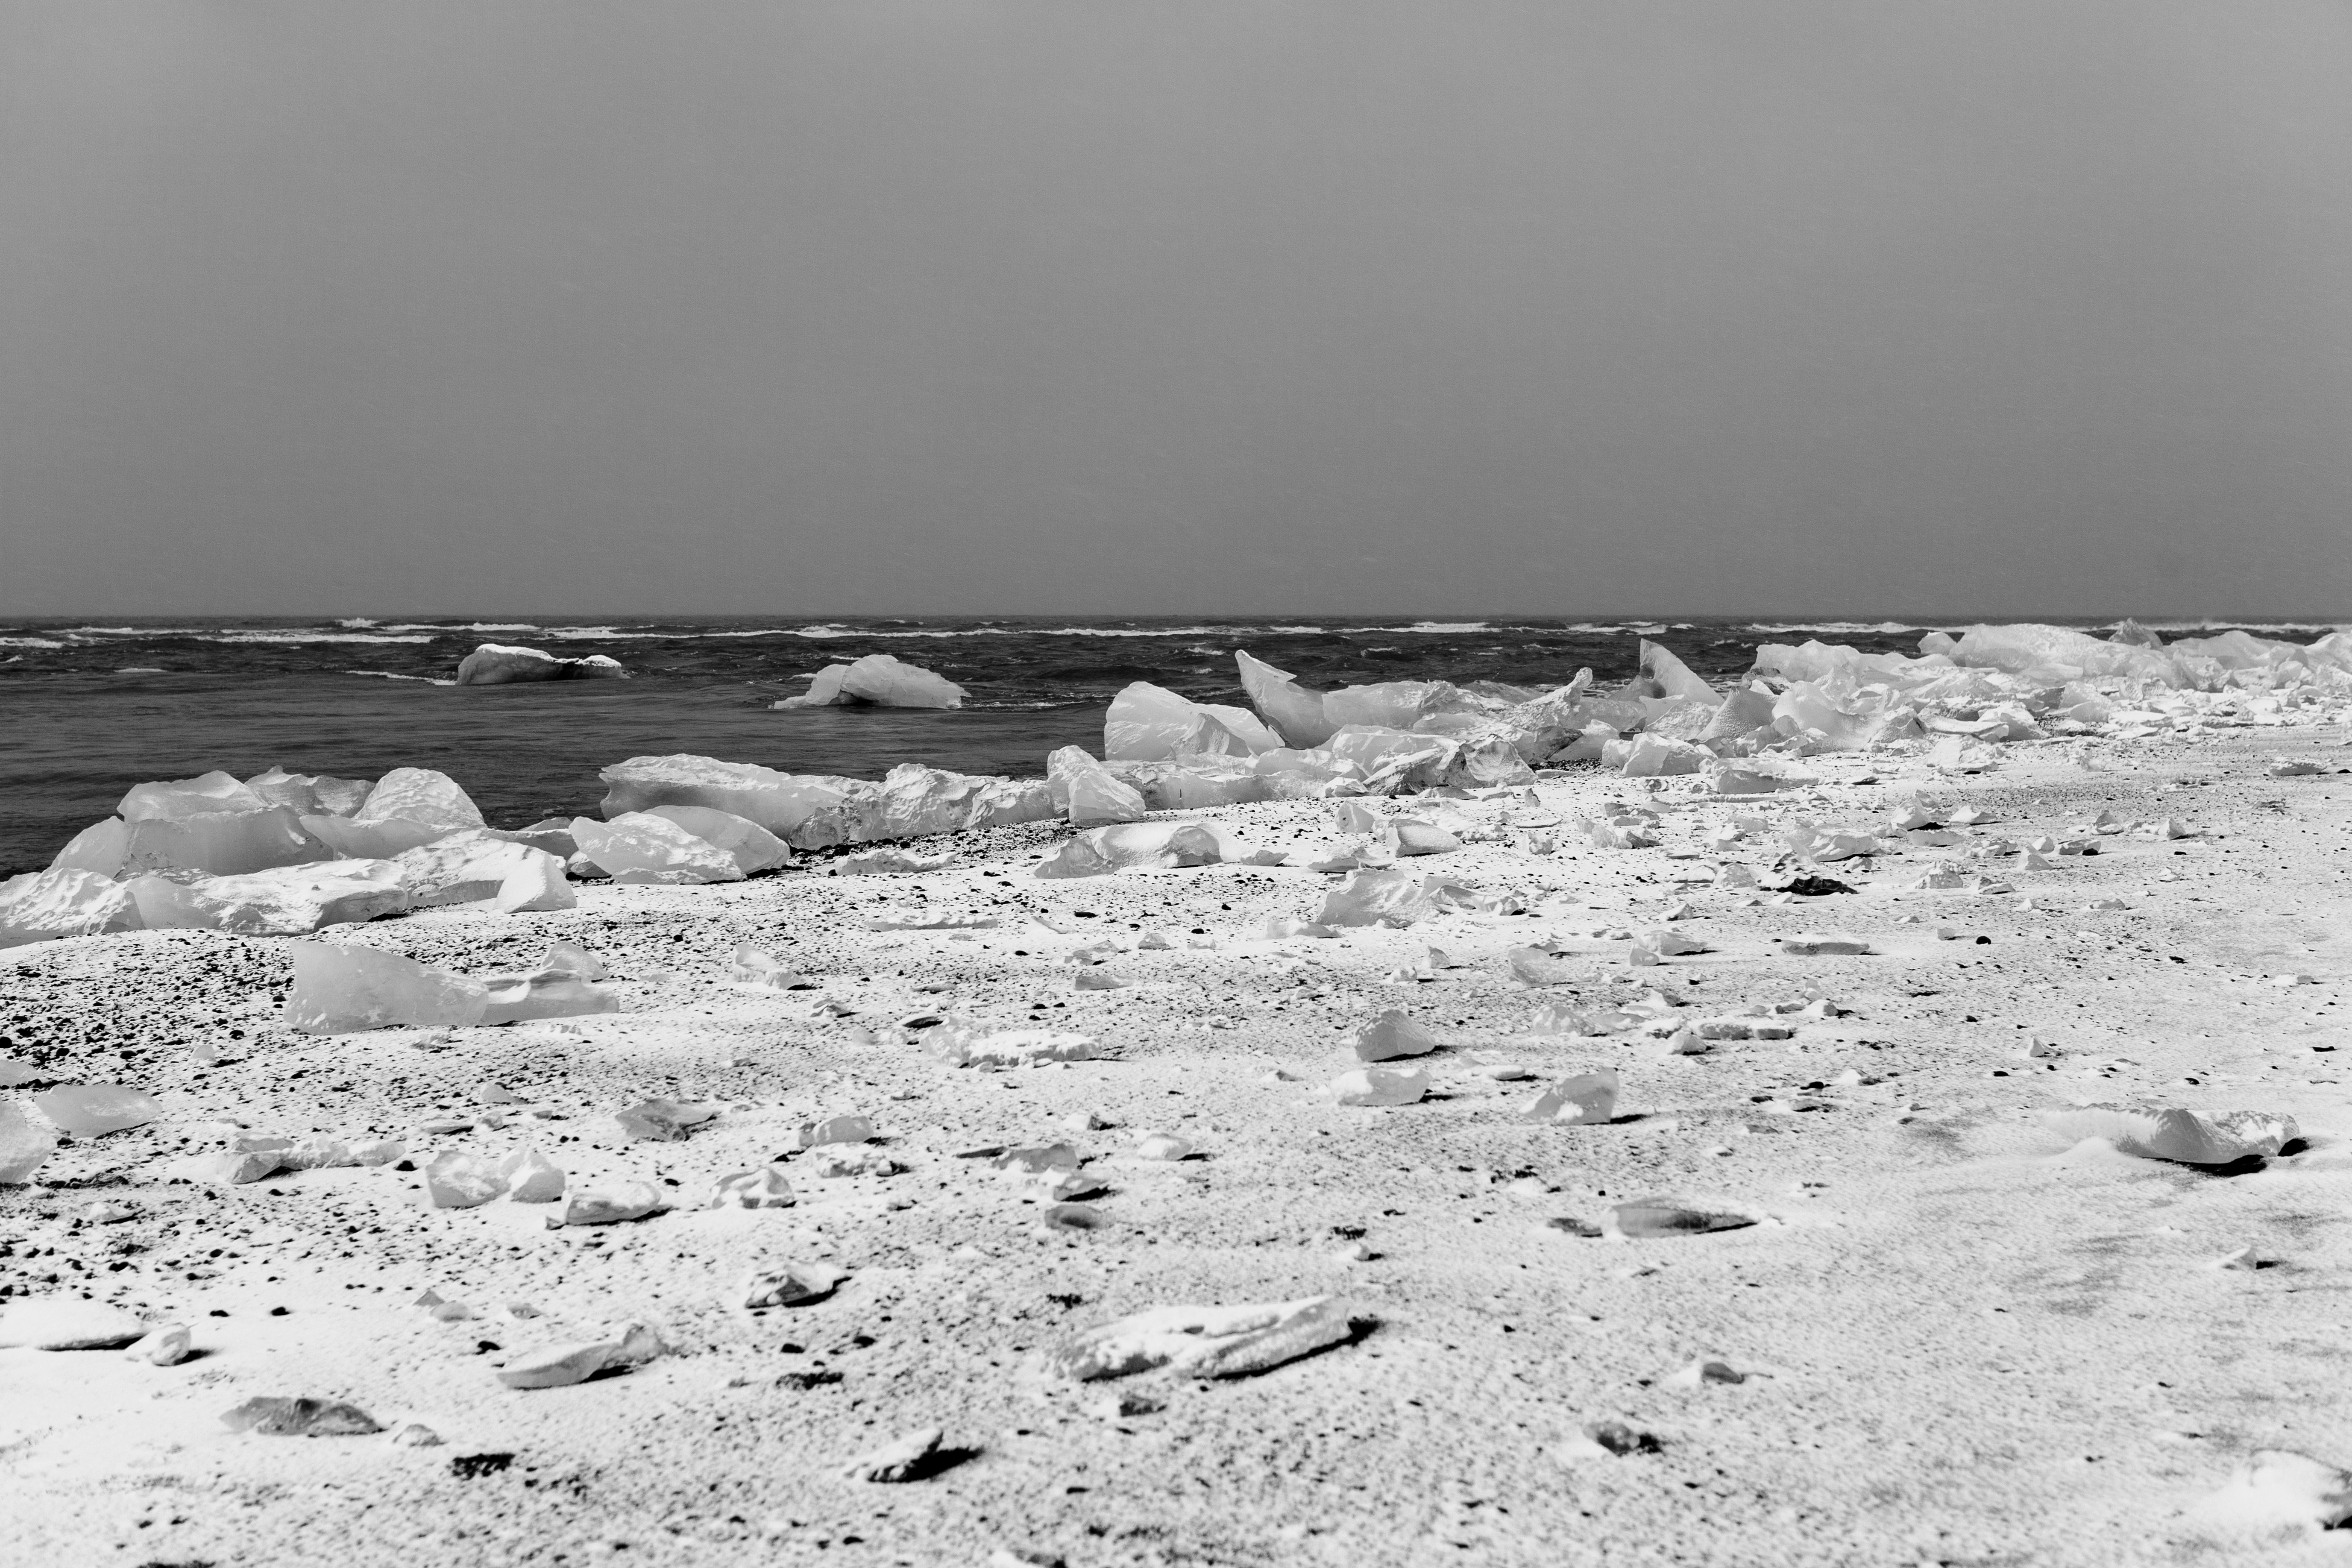
sea, coast, sand, rock, ocean, snow, cold, winter, black and white, white, shore, wave, wind, ice, weather, iceland, monochrome, material, iceberg, jokulsarlon, freezing, monochrome photography, mudflat, wind wave, royalty free images